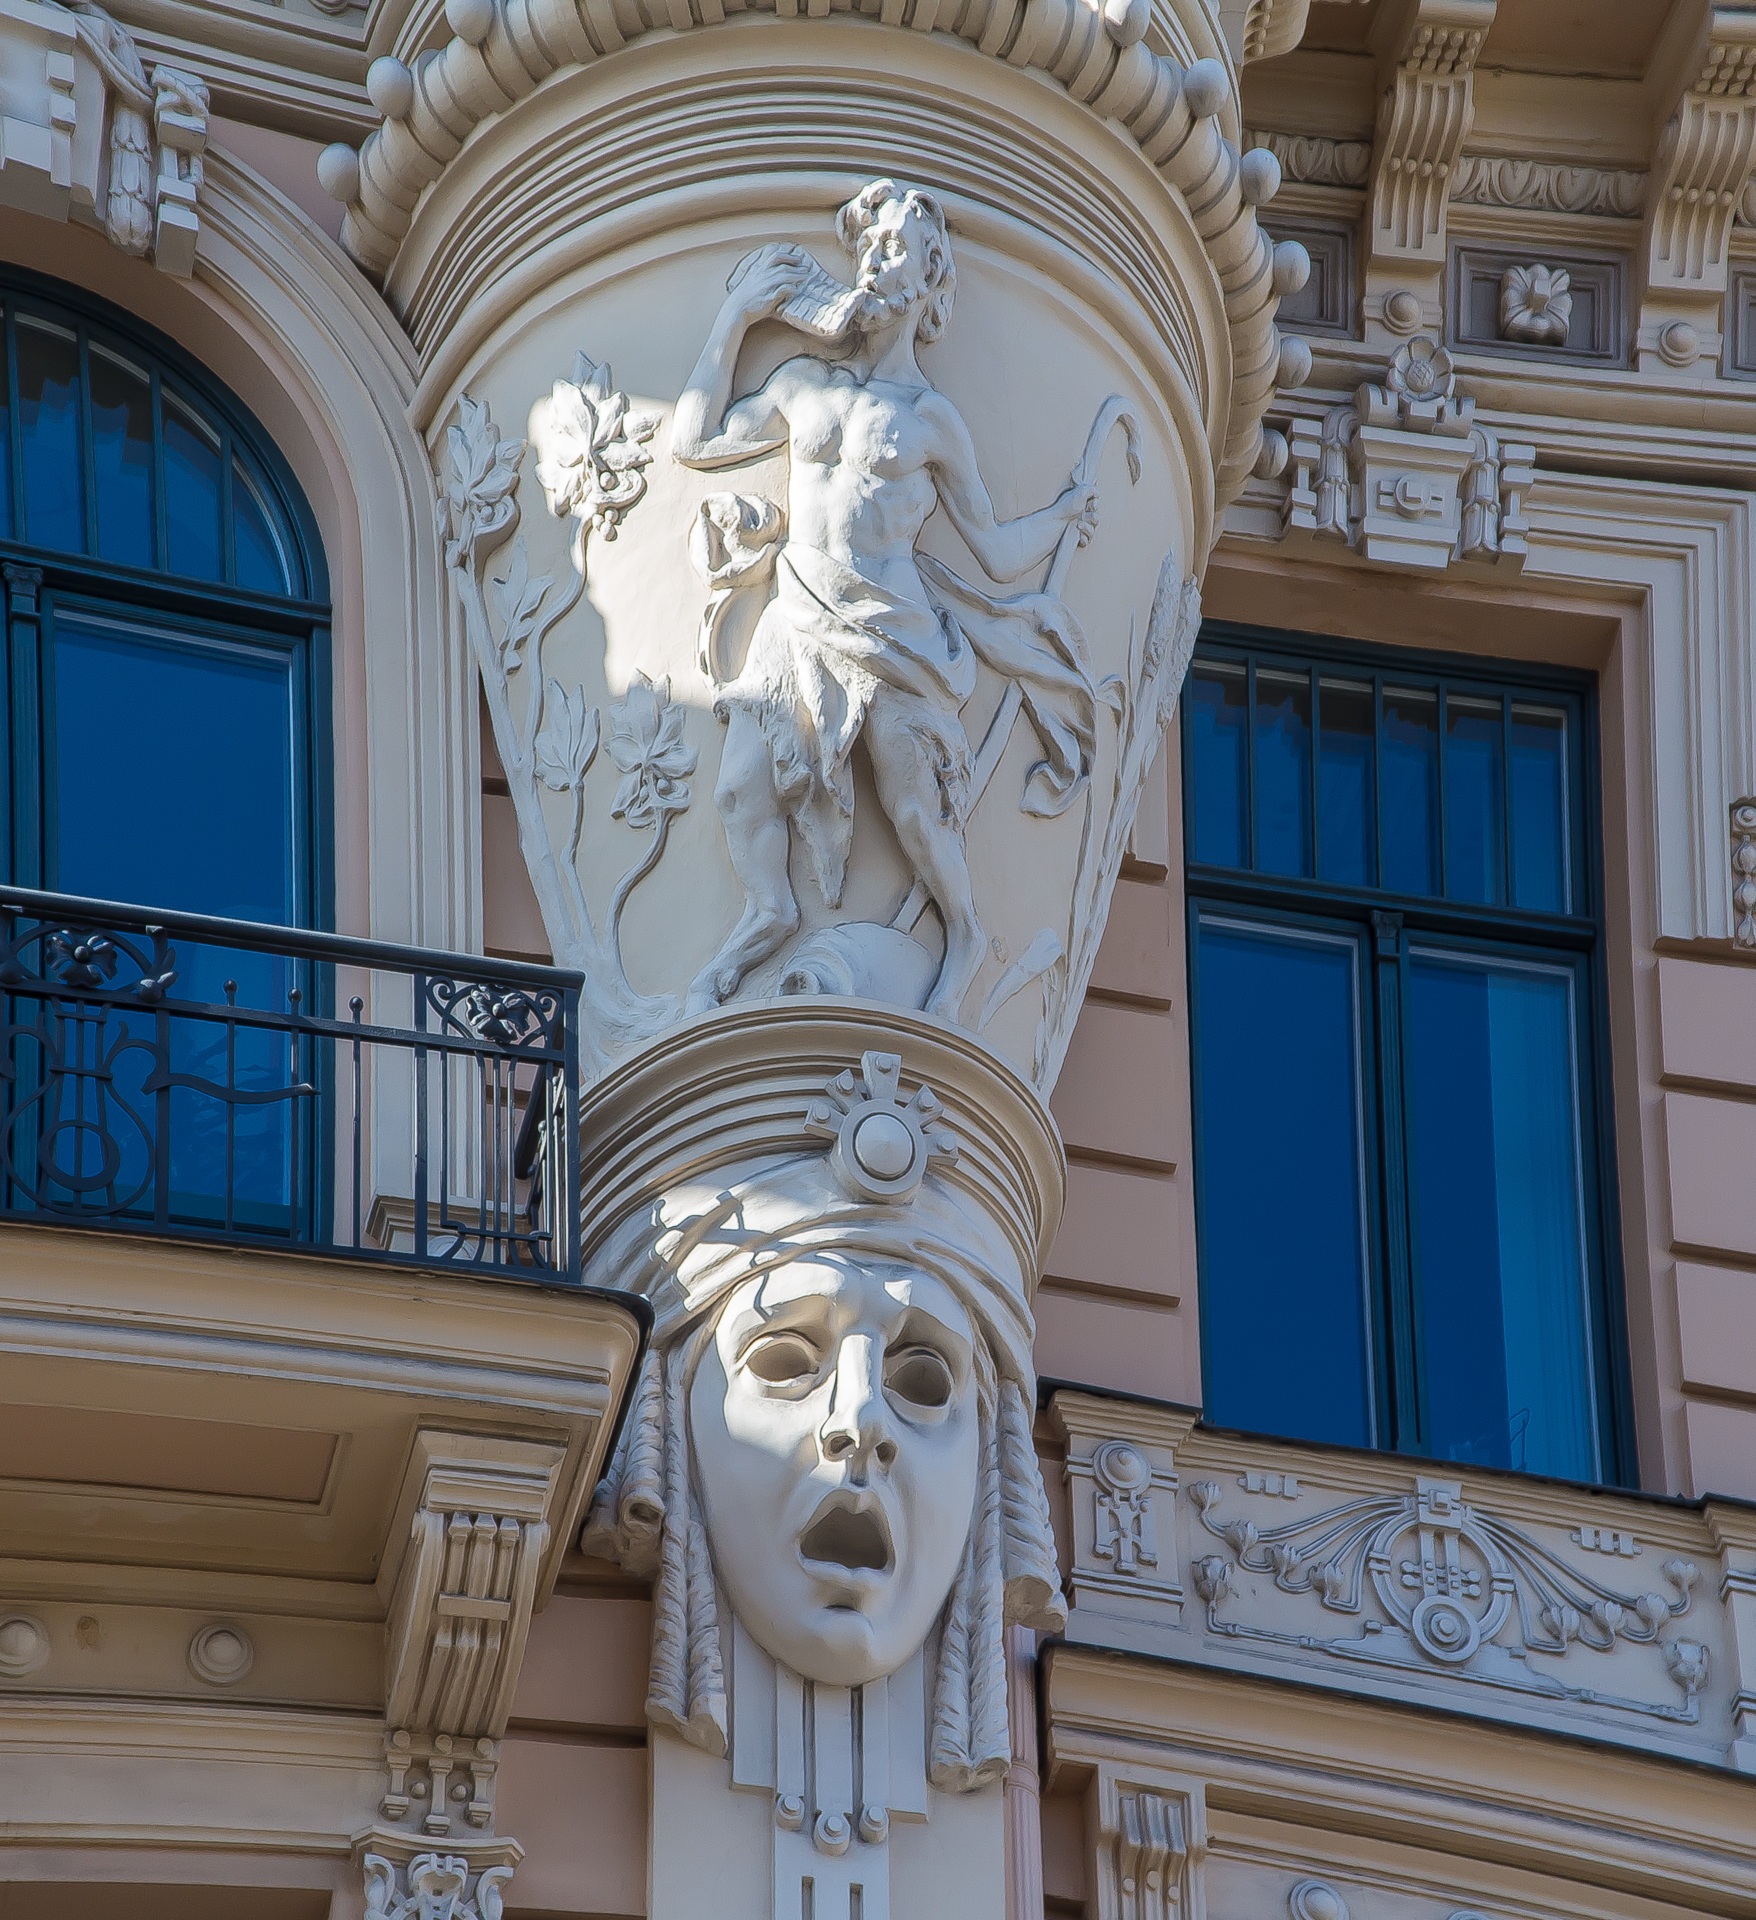
architecture, structure, building, monument, statue, arch, column, landmark, facade, lighting, old town, sculpture, art, carving, art nouveau, riga, baltic states, latvia, ancient history, riga old town